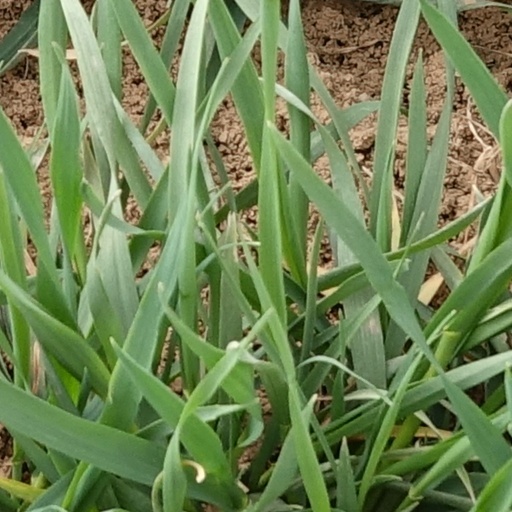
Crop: wheat